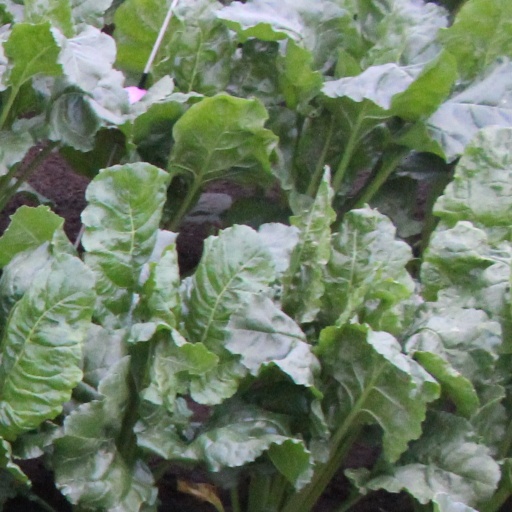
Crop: sugar beet